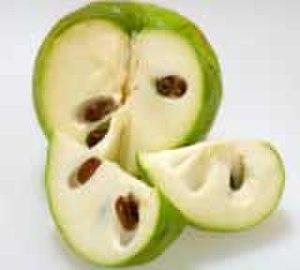
Cette liste énumère les fruits comestibles, classés par habitat et par ordre alphabétique.
Un fruit tropical est défini comme un fruit provenant de régions au climat tropical ou subtropical et équatorial. Les fruits tropicaux ont comme caractéristique commune de ne pas supporter le froid et peuvent être endommagés ou voir leur développement altéré lorsque la température chute en dessous de 4 °C.